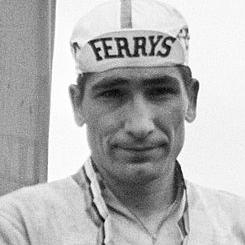
Age: 26